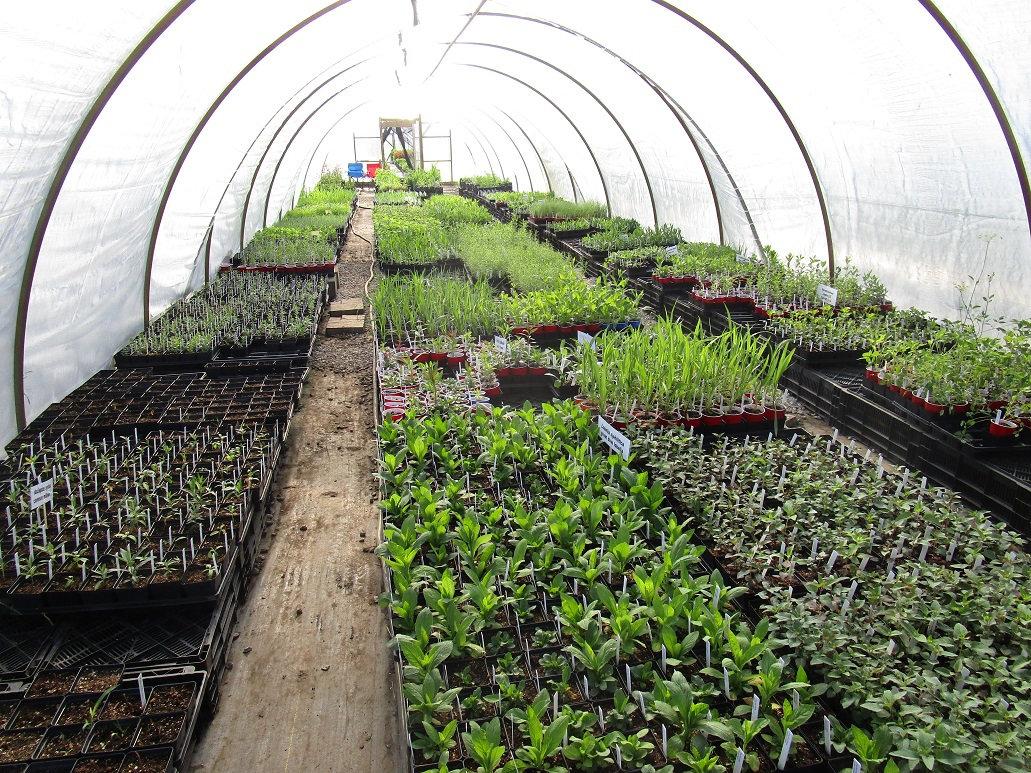
Chafu ya kisasa inayowakilisha mbinu bora za kilimo endelevu kwa wakulima, hasa wale wanaolenga tija kubwa katika maeneo madogo, mpangilio mzuri wa mimea hurahisisha usimamizi, udhibiti wa magonjwa na kuongeza ubora wa mazao,hivyo kuwapa wakulima fursa ya kupata soko la uhakika na kipato cha juu.